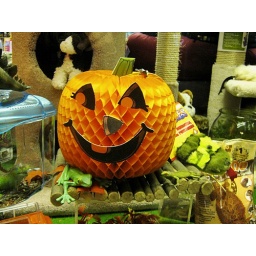
Halloween pumpkin paper lantern on Bloor street in Toronto.